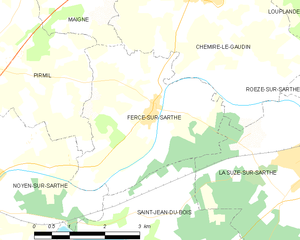
Carte des communes françaises